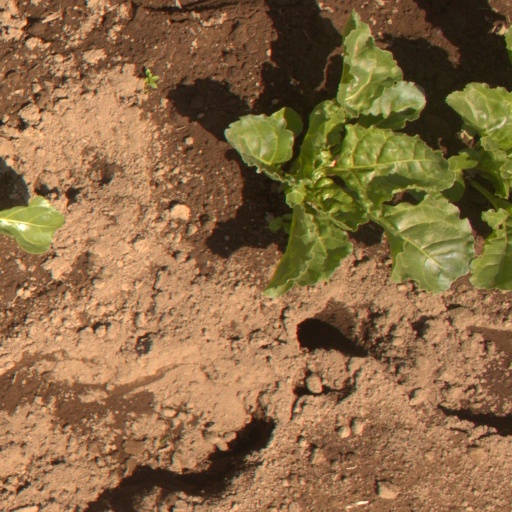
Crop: sugar beet